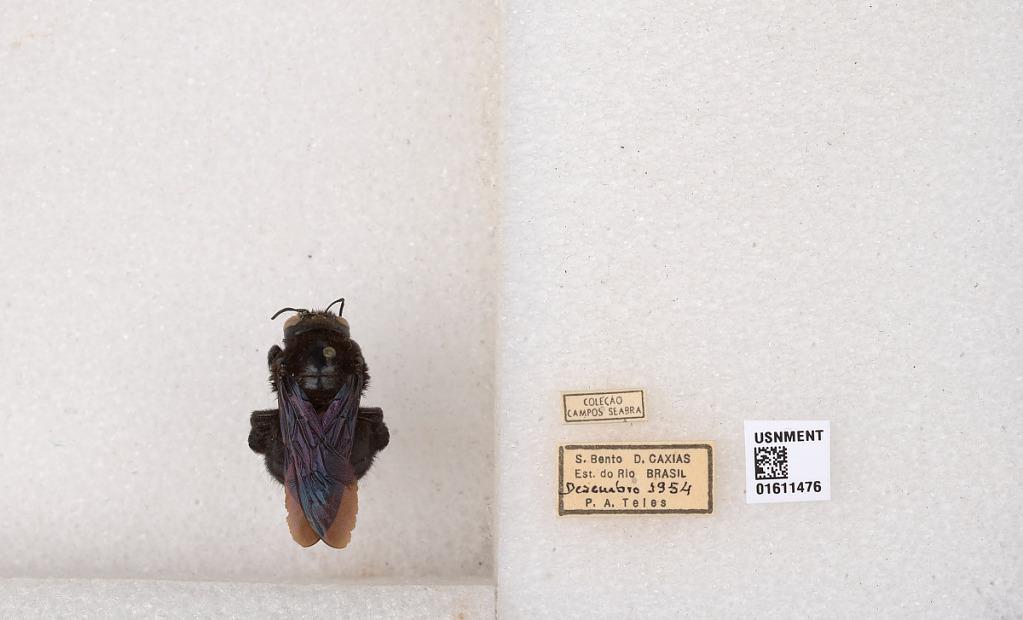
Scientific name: Xylocopa
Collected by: P. Teles
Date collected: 1954-12-1
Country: Brazil
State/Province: Rio de Janeiro
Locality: S. Bento, Duque de Caxias